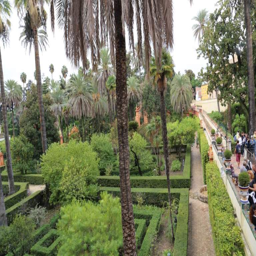
the side of the gardens